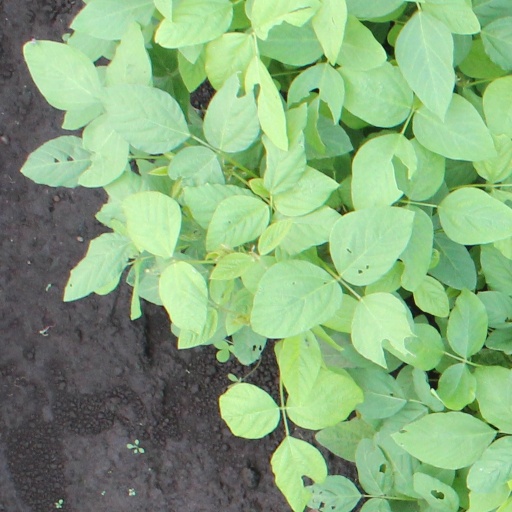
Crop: soybean